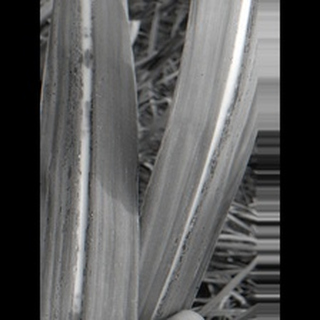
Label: sugarcane_rust